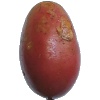
Label: Potato Red Washed 1